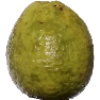
Label: Guava 1